Holmes's Bonfire

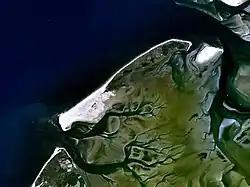
Satellite image of Vlieland, with the Vlie estuary to the north; despite it being flood tide, the mudflats are visible below the water surface

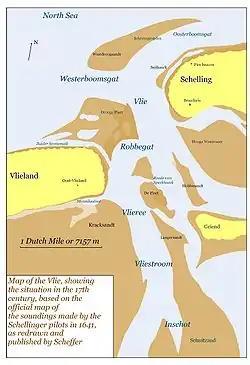
Map of the Vlie area as it was in the 17th century; the present situation is markedly different

Holmes on Thursday 19 August, the adverse southeasterly having eased to a breeze, around 8:00 AM entered the Vlie, using "Tyger" as his flagship and leaving "Hampshire" and "Advice" behind as a covering force. Normally the shifting shoals would have made an approach very difficult but Holmes had a stroke of luck. On the 17th the "Garland" had taken a Danish merchantman with a Dutch pilot on board who Holmes found more capable than Heemskerck, whose knowledge of the shoals Holmes found to have been very exaggerated; it also transpired that part of the buoyage had not been removed; this had been ordered by the Admiralty of Amsterdam but on the 18th the English were already so close that the official 'buoy man' had not dared to complete the job. Also the Admiralty had some days before ordered all ships to return to the home port, at a penalty of six guilders per day, but almost none had complied; most ship-owners had explicitly given orders to stay, to be able to sail immediately at the end of the English blockade. Holmes and his new-found pilot personally reconnoitred the channel in the "Fanfan", and discovered that a large merchant fleet was indeed present, estimated at fifty vessels. Ultimately, Holmes found a fleet of about 140 merchantmen or smaller vessels at anchor—by himself estimated at about 150 to 160—guarded by two light frigates, the "Vollenhove" commanded by Captain Adelaer and the "Middelhoven" under Captain Van Toll. The crews of the ships were very confident of their ability to repulse an attack and many villagers from the islands had even brought their possessions aboard, assuming these to be more safe there than on land, where they expected the brunt of the English attack would be directed.